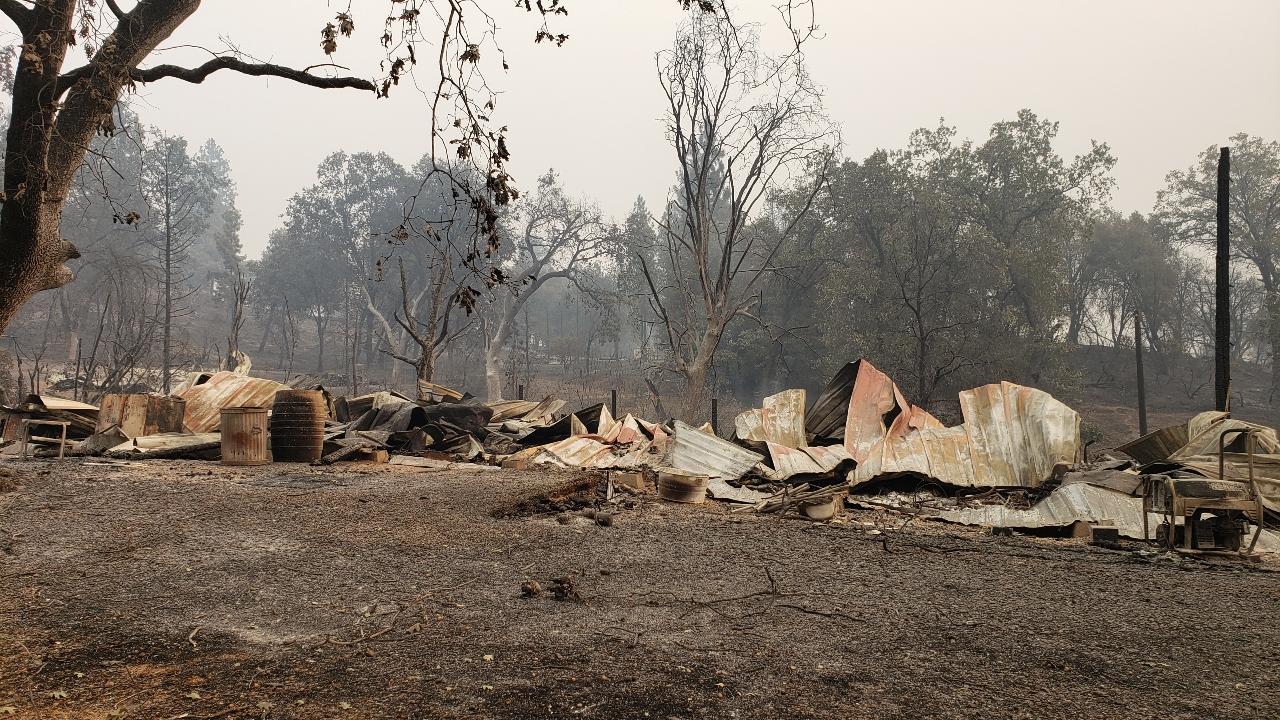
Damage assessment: destroyed